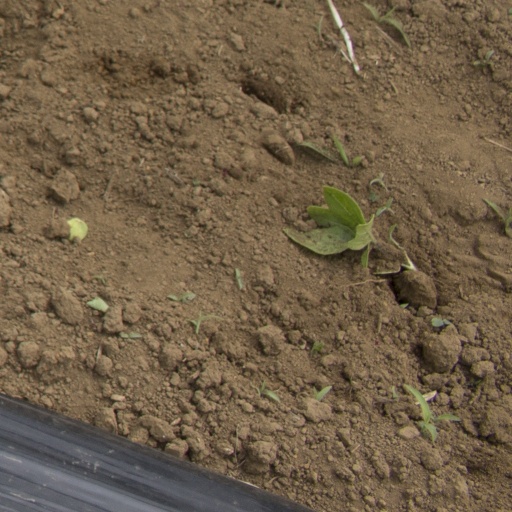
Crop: Jerusalem artichoke